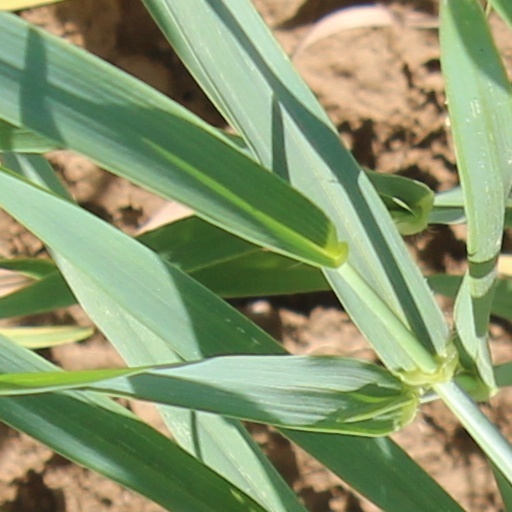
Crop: wheat